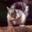
Label: squirrel